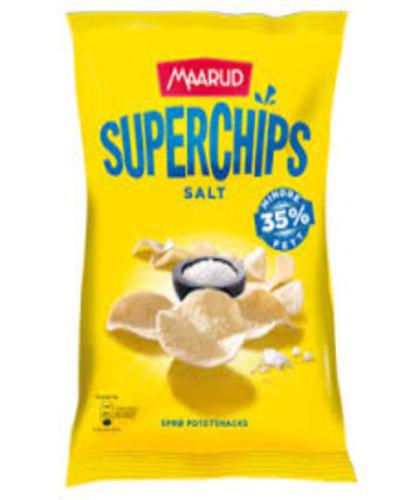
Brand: maarud
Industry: Food